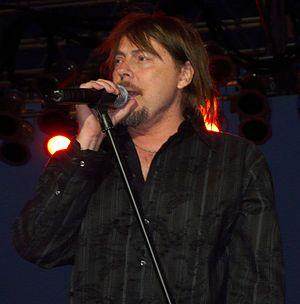
Donald Maynard Dokken est né le 29 juin 1953 à Los Angeles aux États-Unis, il est le chanteur du groupe Dokken.